Women in music

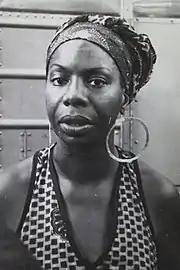
Nina Simone, an influential jazz musical figure

Although women have been underrepresented in jazz as instrumentalists, composers, songwriters and bandleaders, there have been many female jazz singers. Bessie Smith sang both the blues and jazz. Lena Horne first appeared in the Cotton Club as a teenager. Ella Fitzgerald and Billie Holiday were known for their ballads during the Swing Era. Shirley Horn sang both jazz and blues. Nina Simone sang jazz, folk, and rhythm and blues. Etta Jones sang rhythm and blues and jazz. Anita O'Day is known for her contributions to bebop. Betty Carter sang during the Post-Bop Era. Mary Lou Williams was a singer and pianist during the Swing and Hard Bop Eras. Sarah Vaughan is known for her singing in the Cool Jazz Era.